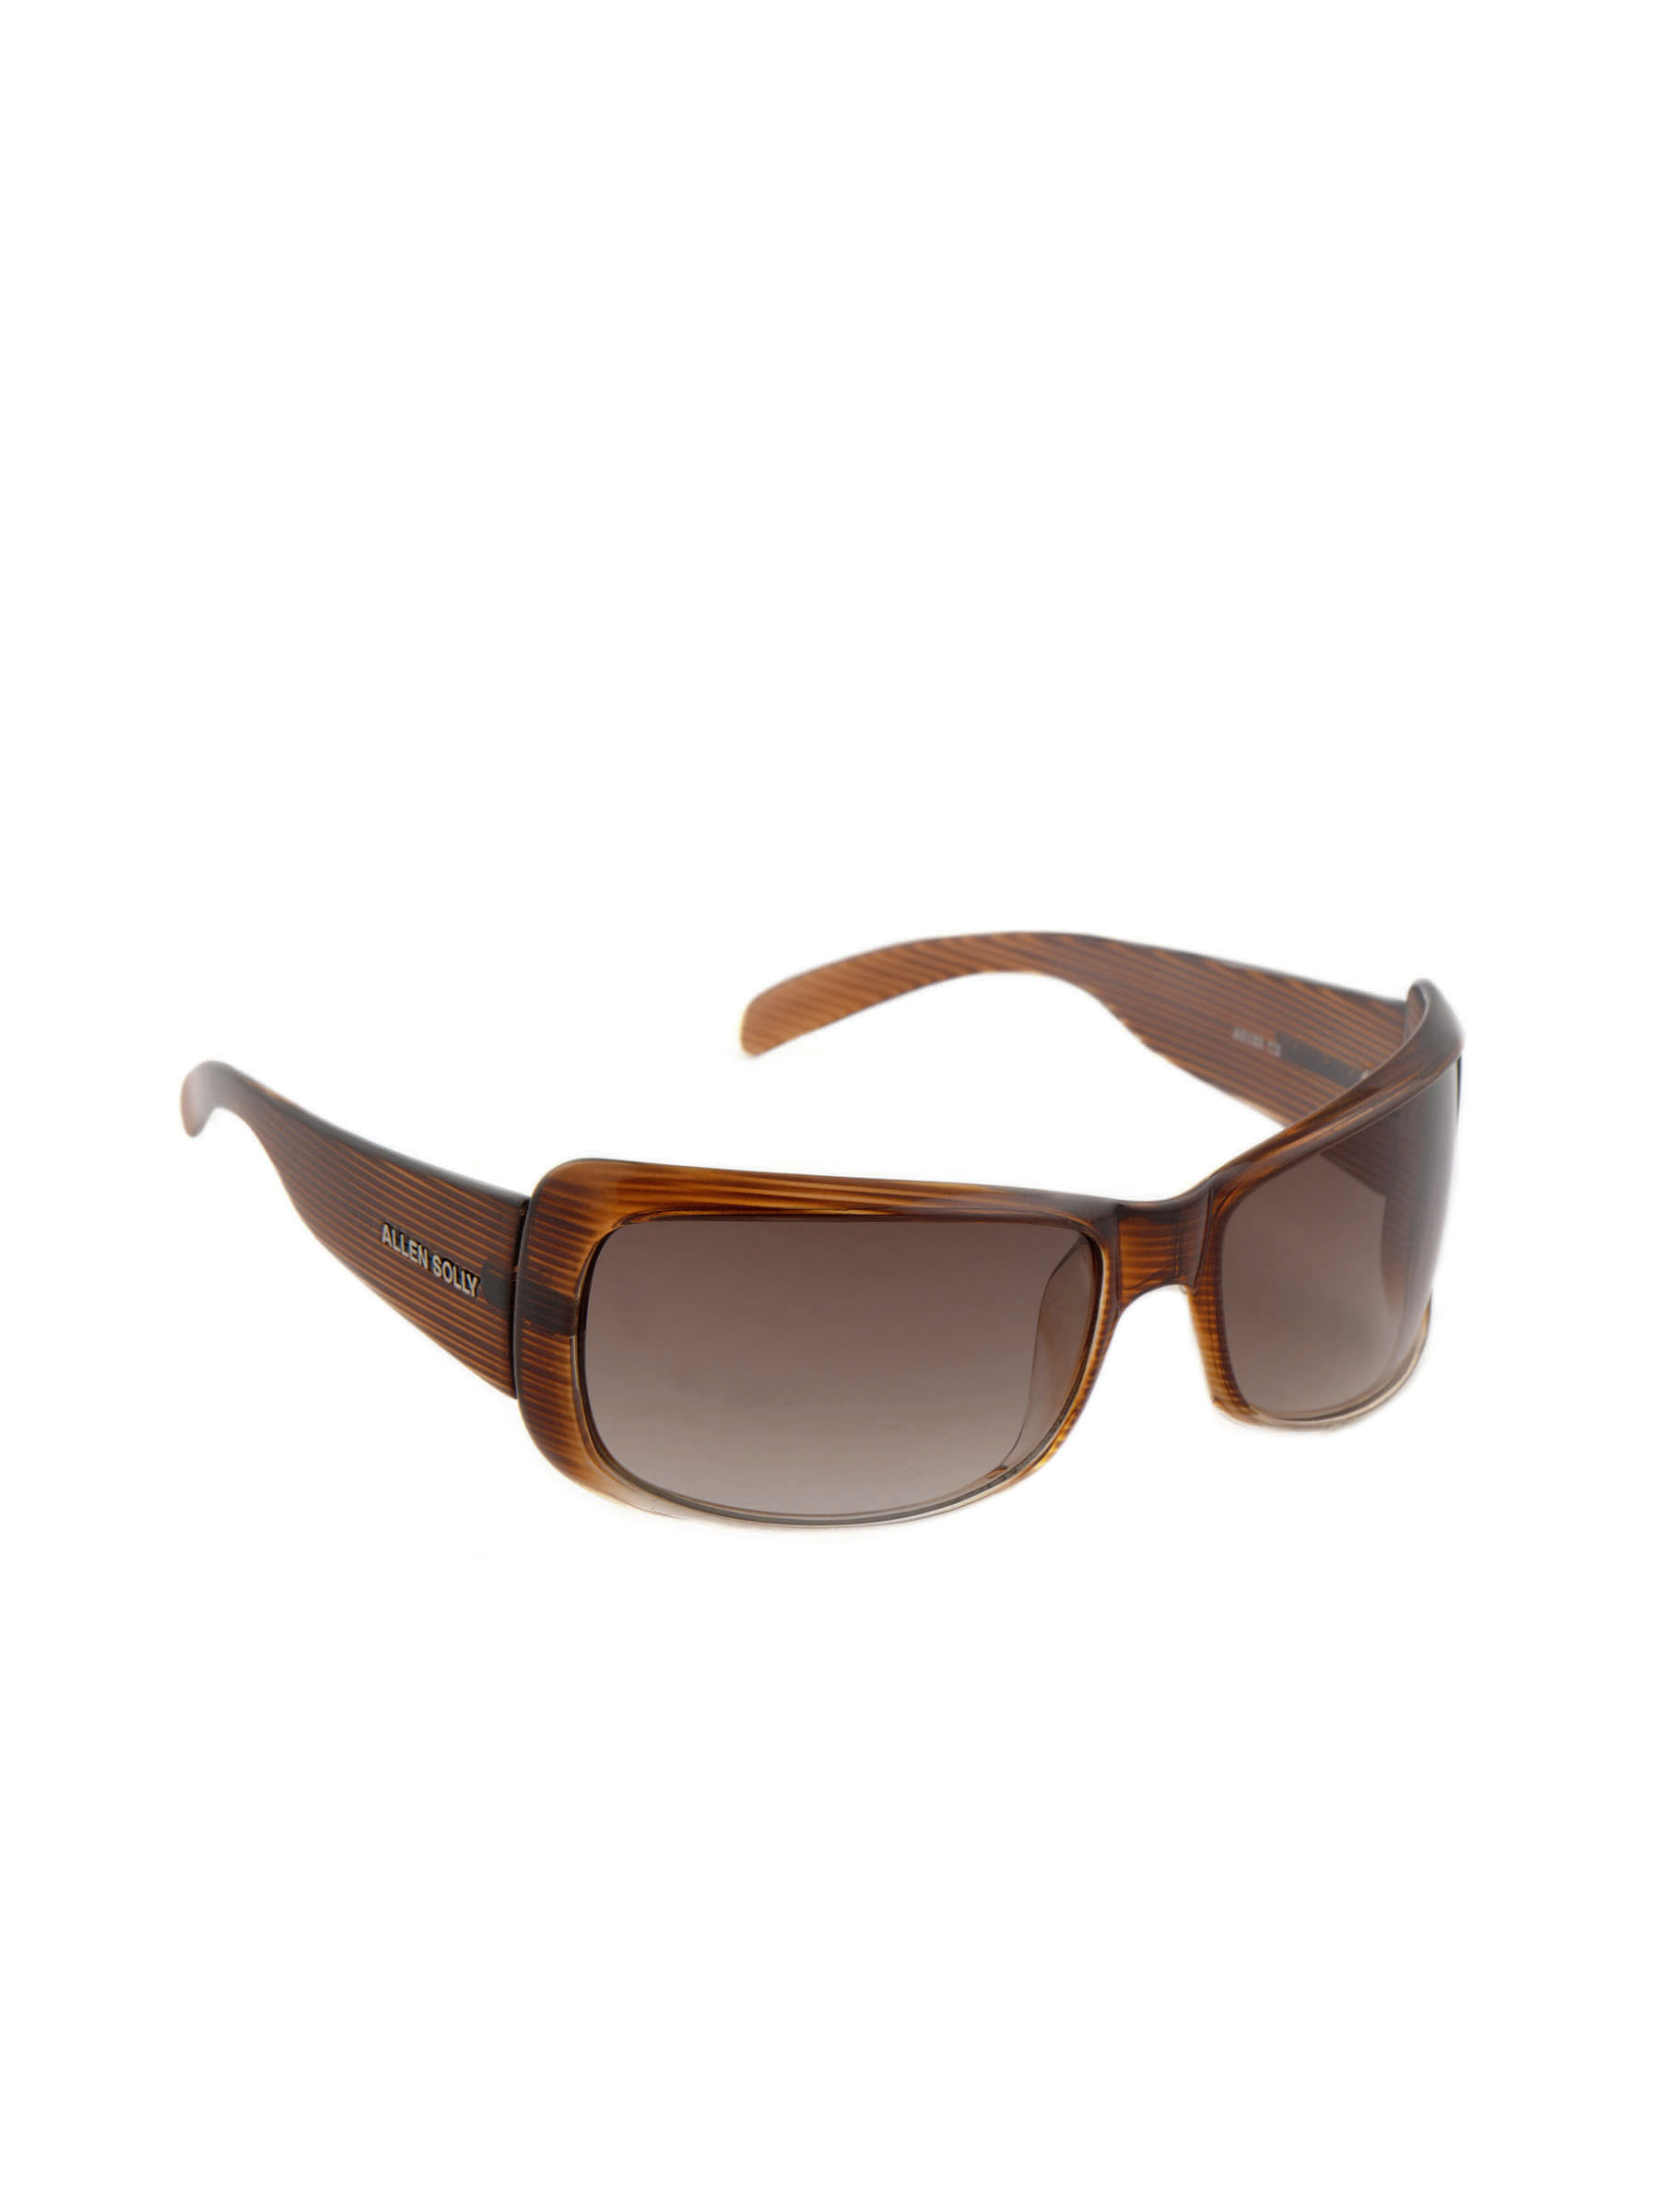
Allen Solly Unisex Sunglasses AS123-C2
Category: Accessories / Eyewear / Sunglasses
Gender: Unisex
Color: Brown
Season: Winter 2016
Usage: Casual